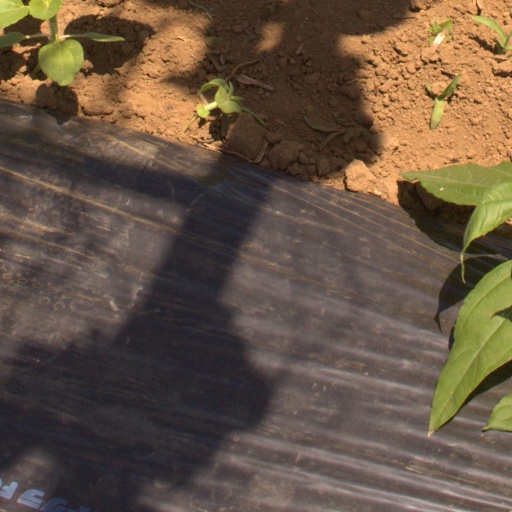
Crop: Jerusalem artichoke